Hinata Station

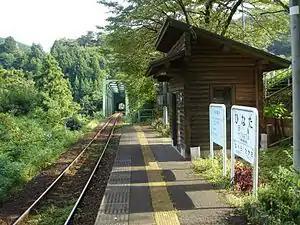
Hinata Station in May 2005

is a railway station in the city of Motosu, Gifu Prefecture, Japan, operated by the private railway operator Tarumi Railway.